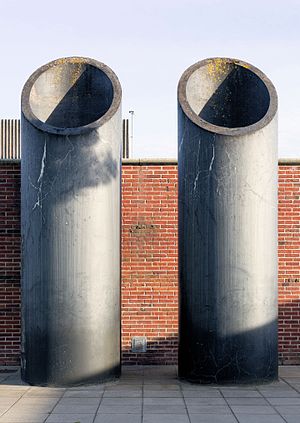
Ventilation
ventilationsskakte på Langkær Gymnasium.
Ventilationsskatte Langkær Gymnasium
Ventilation er flytning af luft udefra en bygning til indenfor. Flytning af luft mellem indendørs rum, kaldes luftoverførsel.